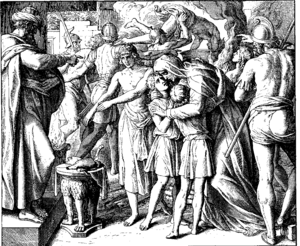
Gravure en bois pour «Die Bibel in Bildern», 1860."